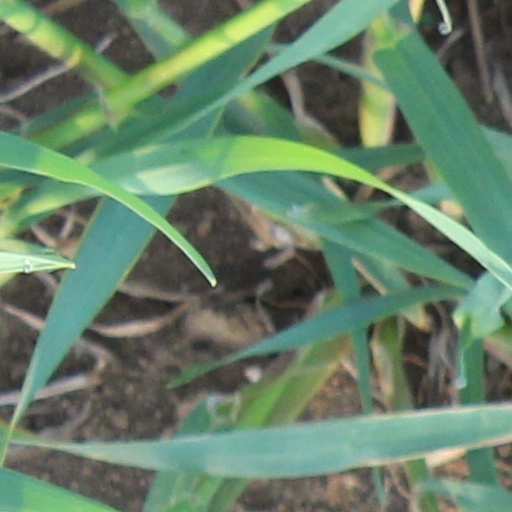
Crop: wheat